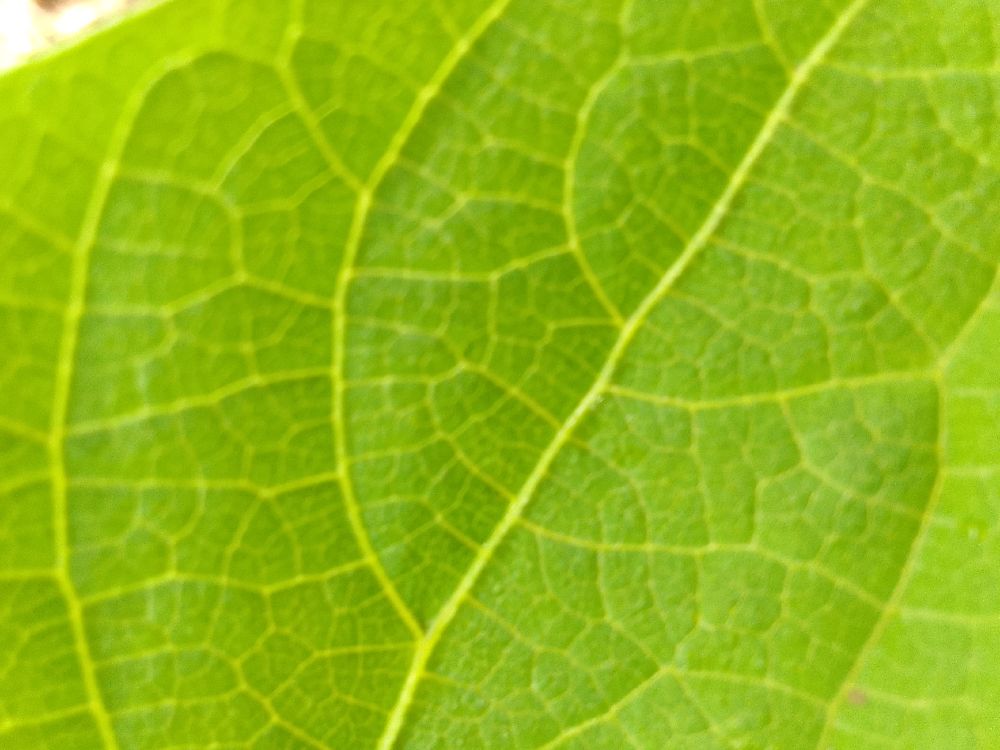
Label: healthy